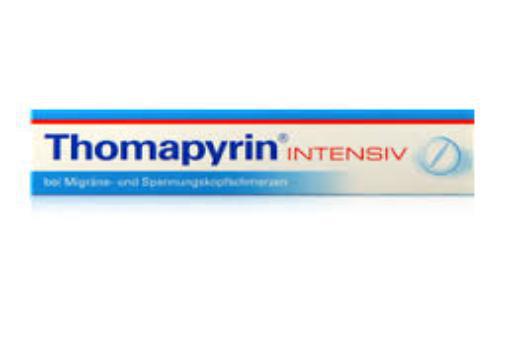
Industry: Medical